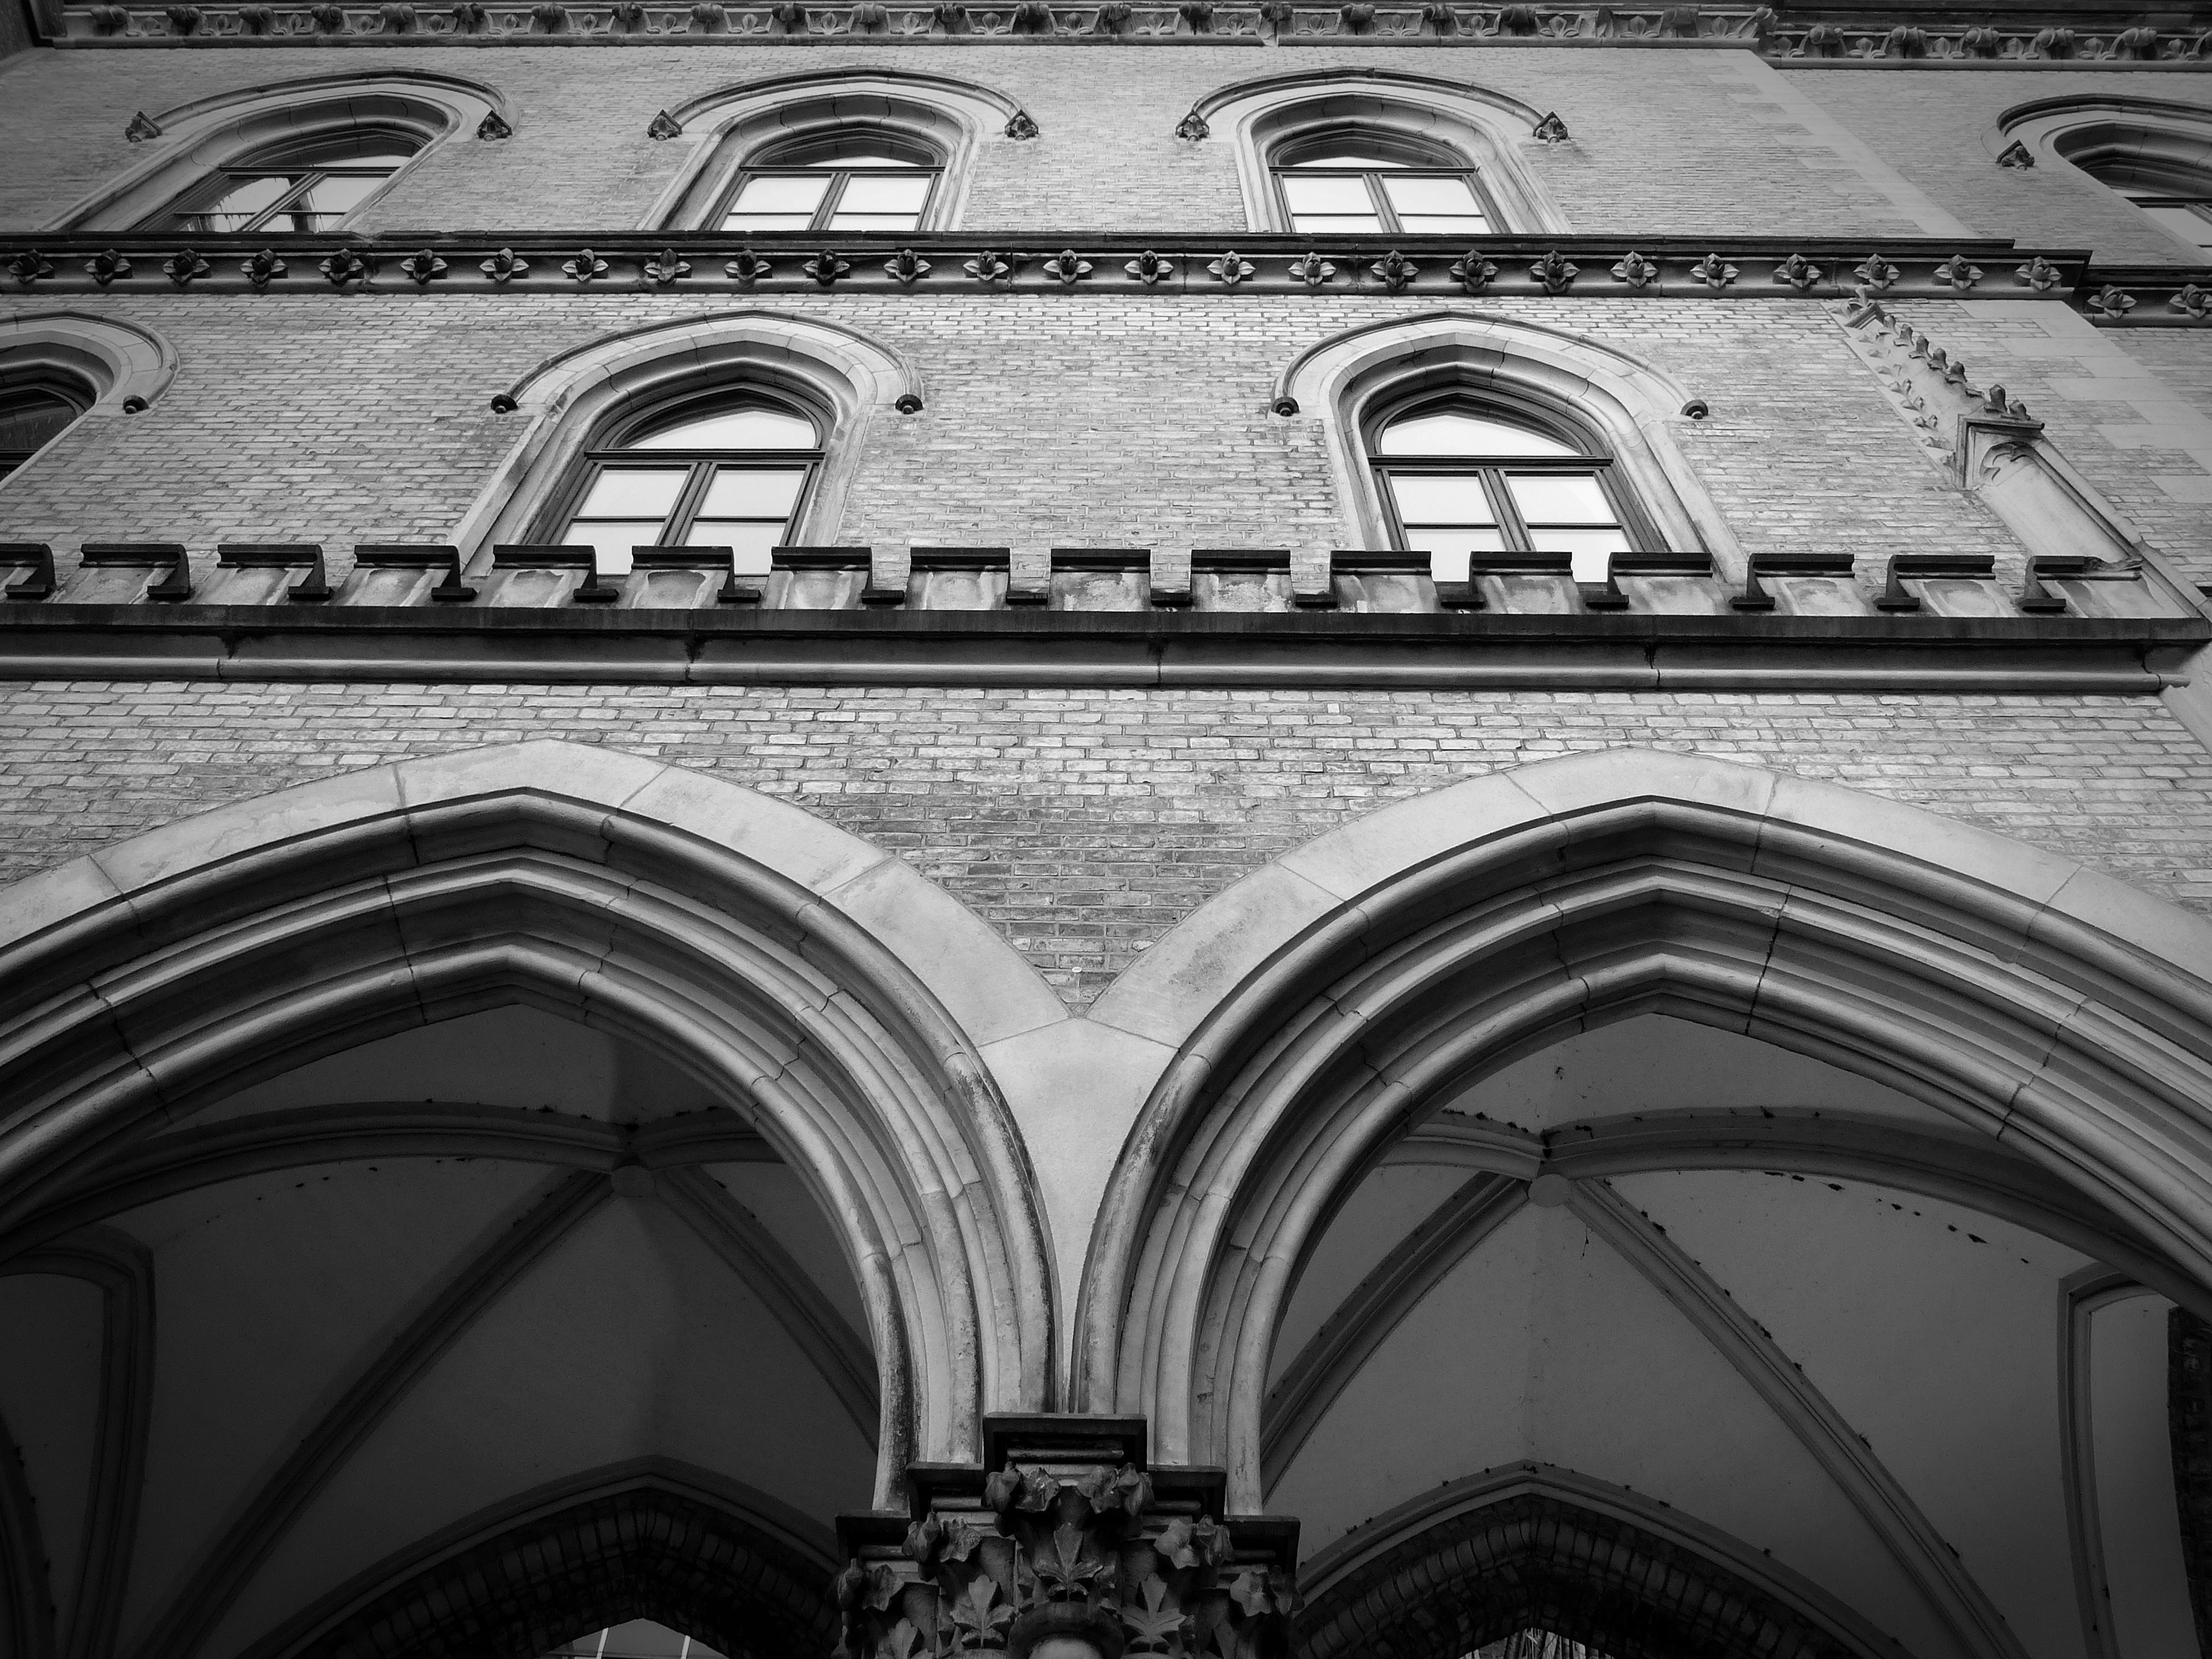
black and white, architecture, white, window, building, old, home, wall, arch, facade, stone wall, black, monochrome, symmetry, photograph, image, shape, historically, old window, monochrome photography